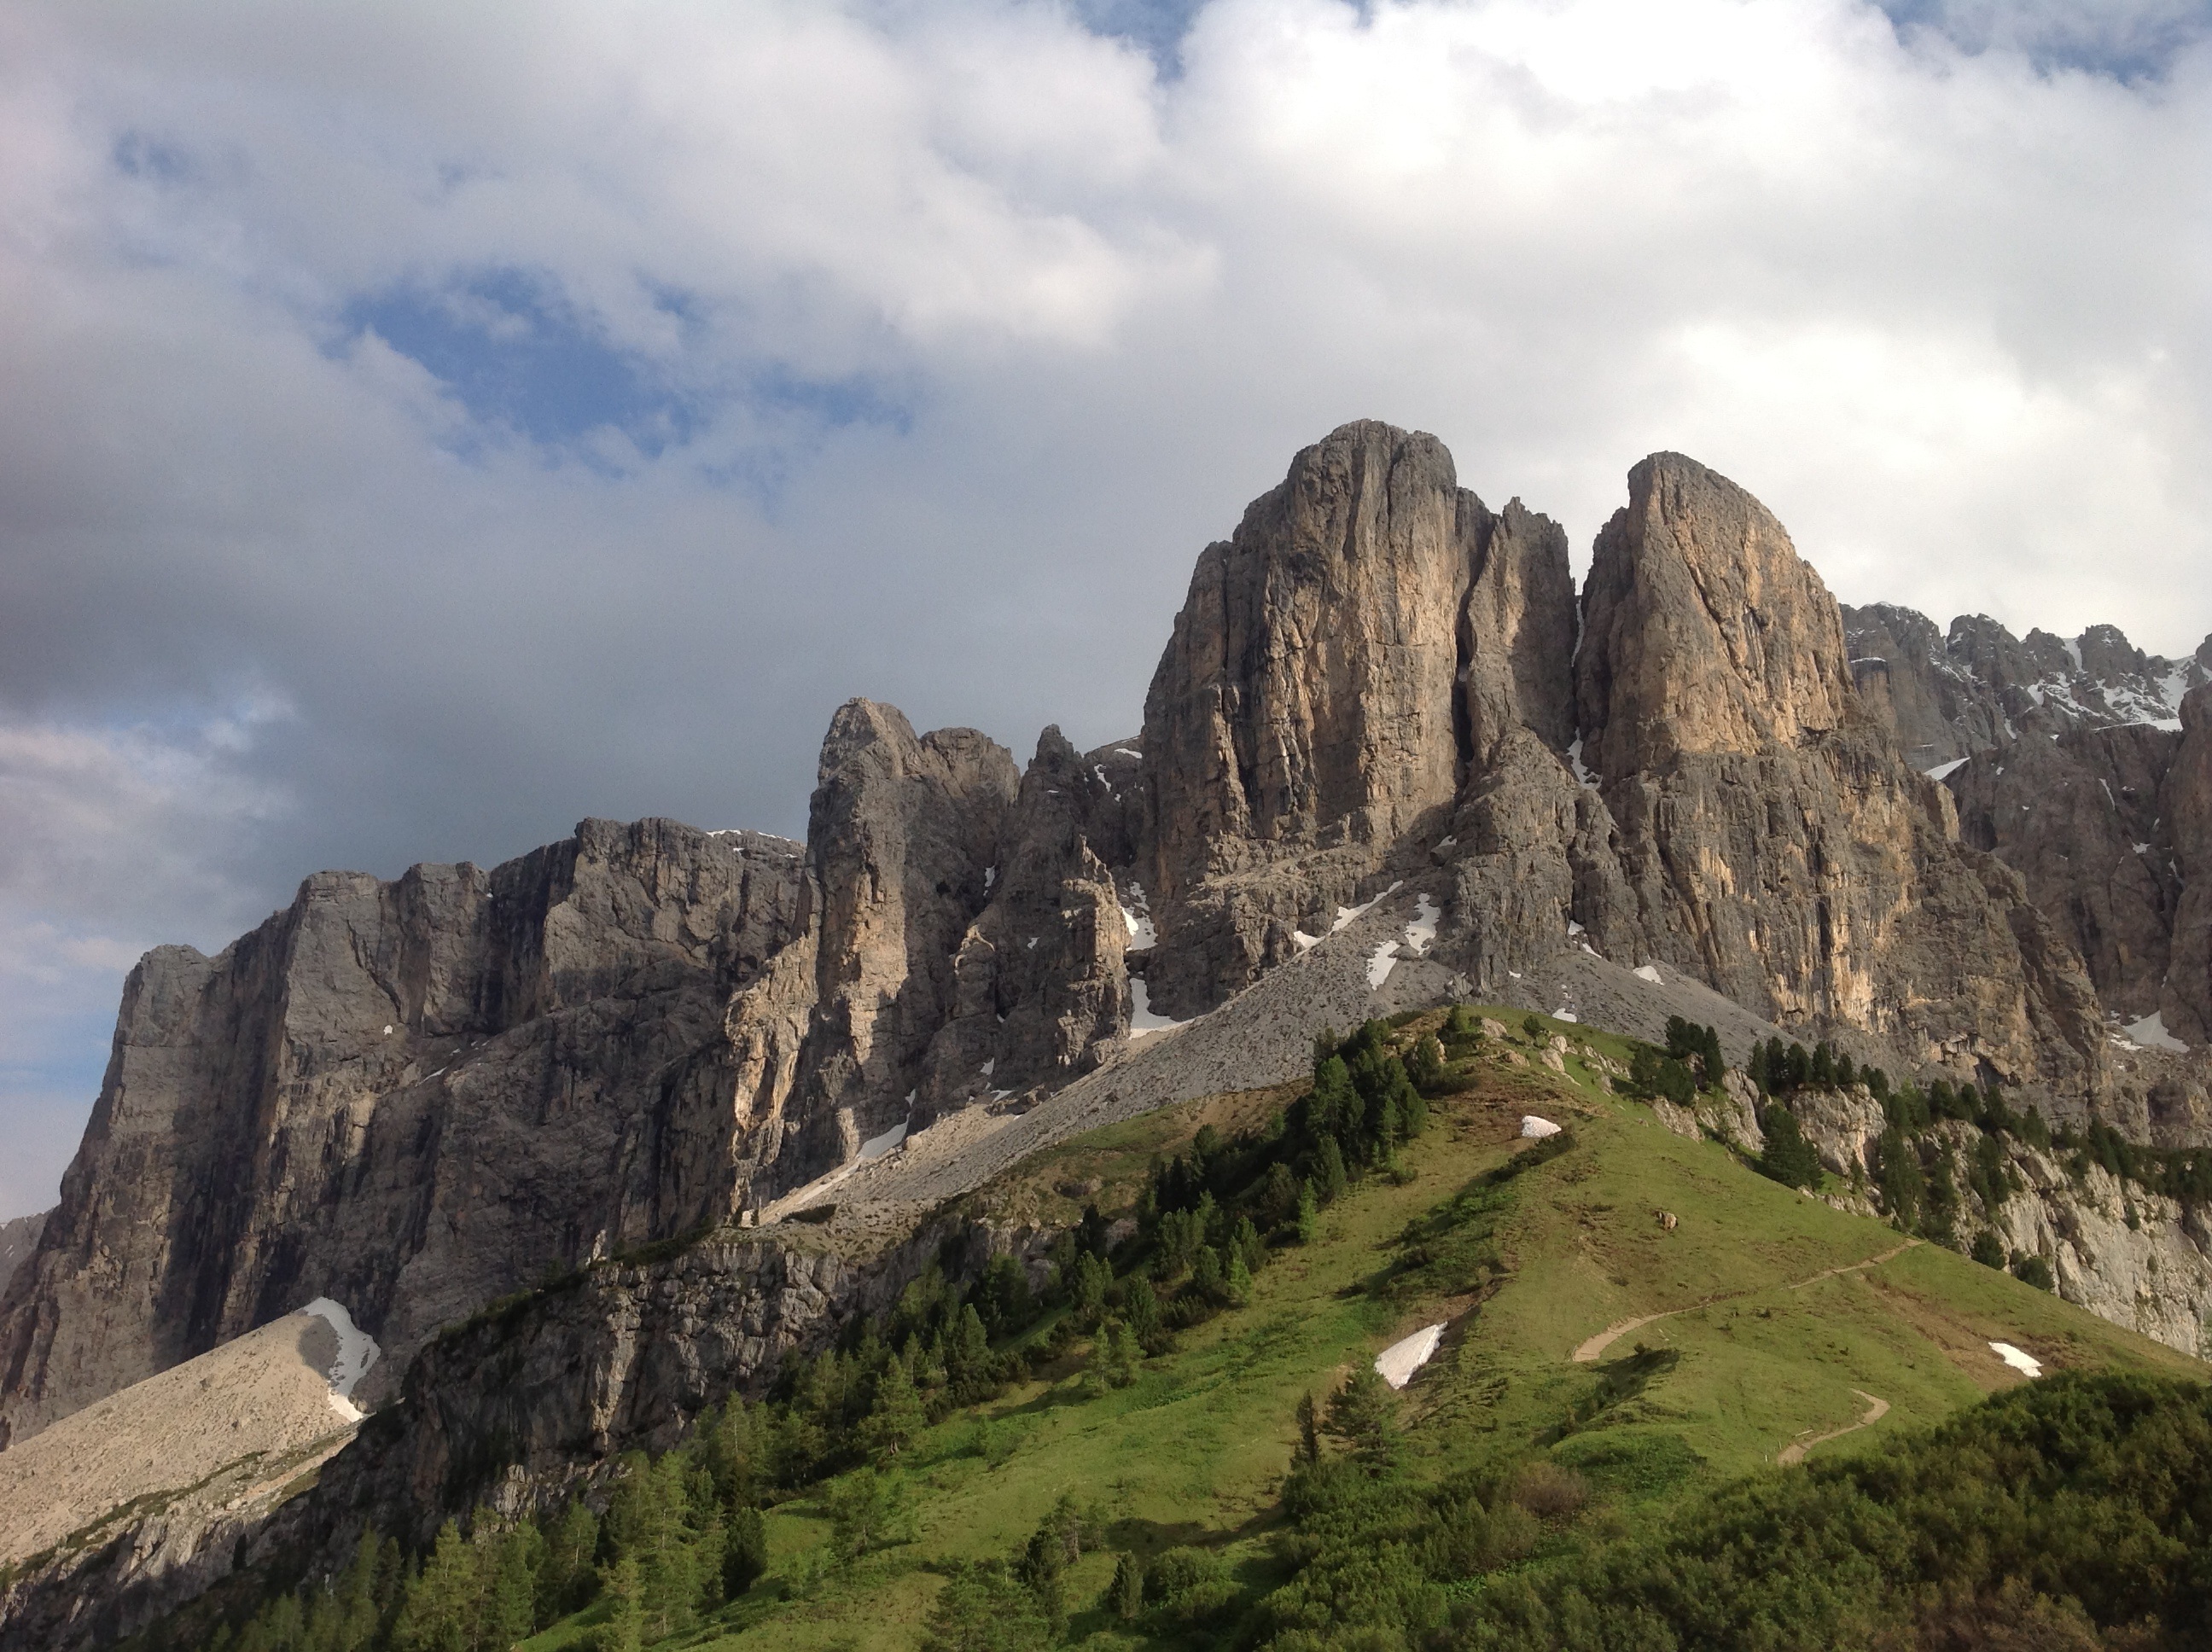
landscape, rock, walking, mountain, hill, adventure, valley, mountain range, formation, cliff, motorcycle, terrain, national park, ridge, summit, mountaineering, geology, mountains, alps, badlands, plateau, dolomites, landform, south tyrol, battlements, mountain pass, geographical feature, mountainous landforms